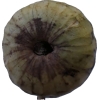
Label: cherimoya